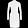
Label: Dress